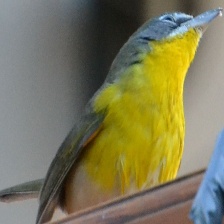
Species: YELLOW BREASTED CHAT
Scientific name: ICTERIA VIRENS